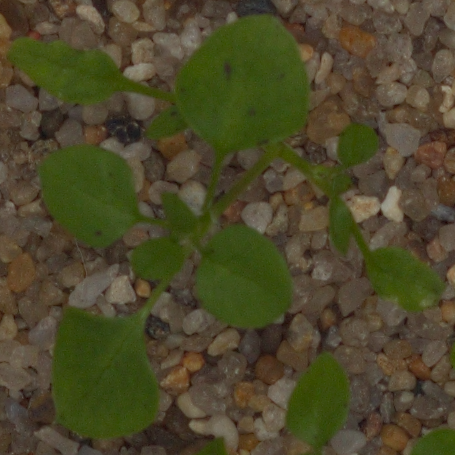
Label: common_chickweed